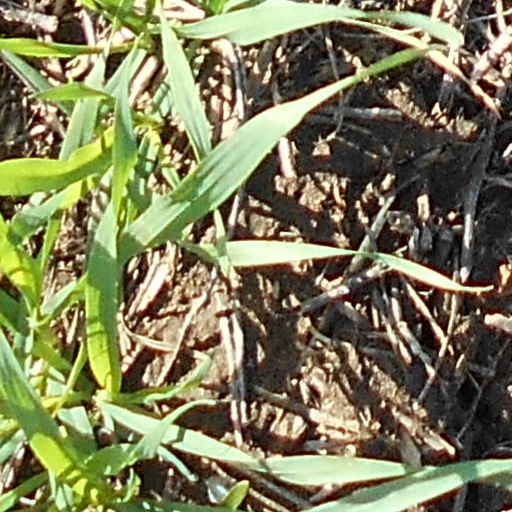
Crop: wheat